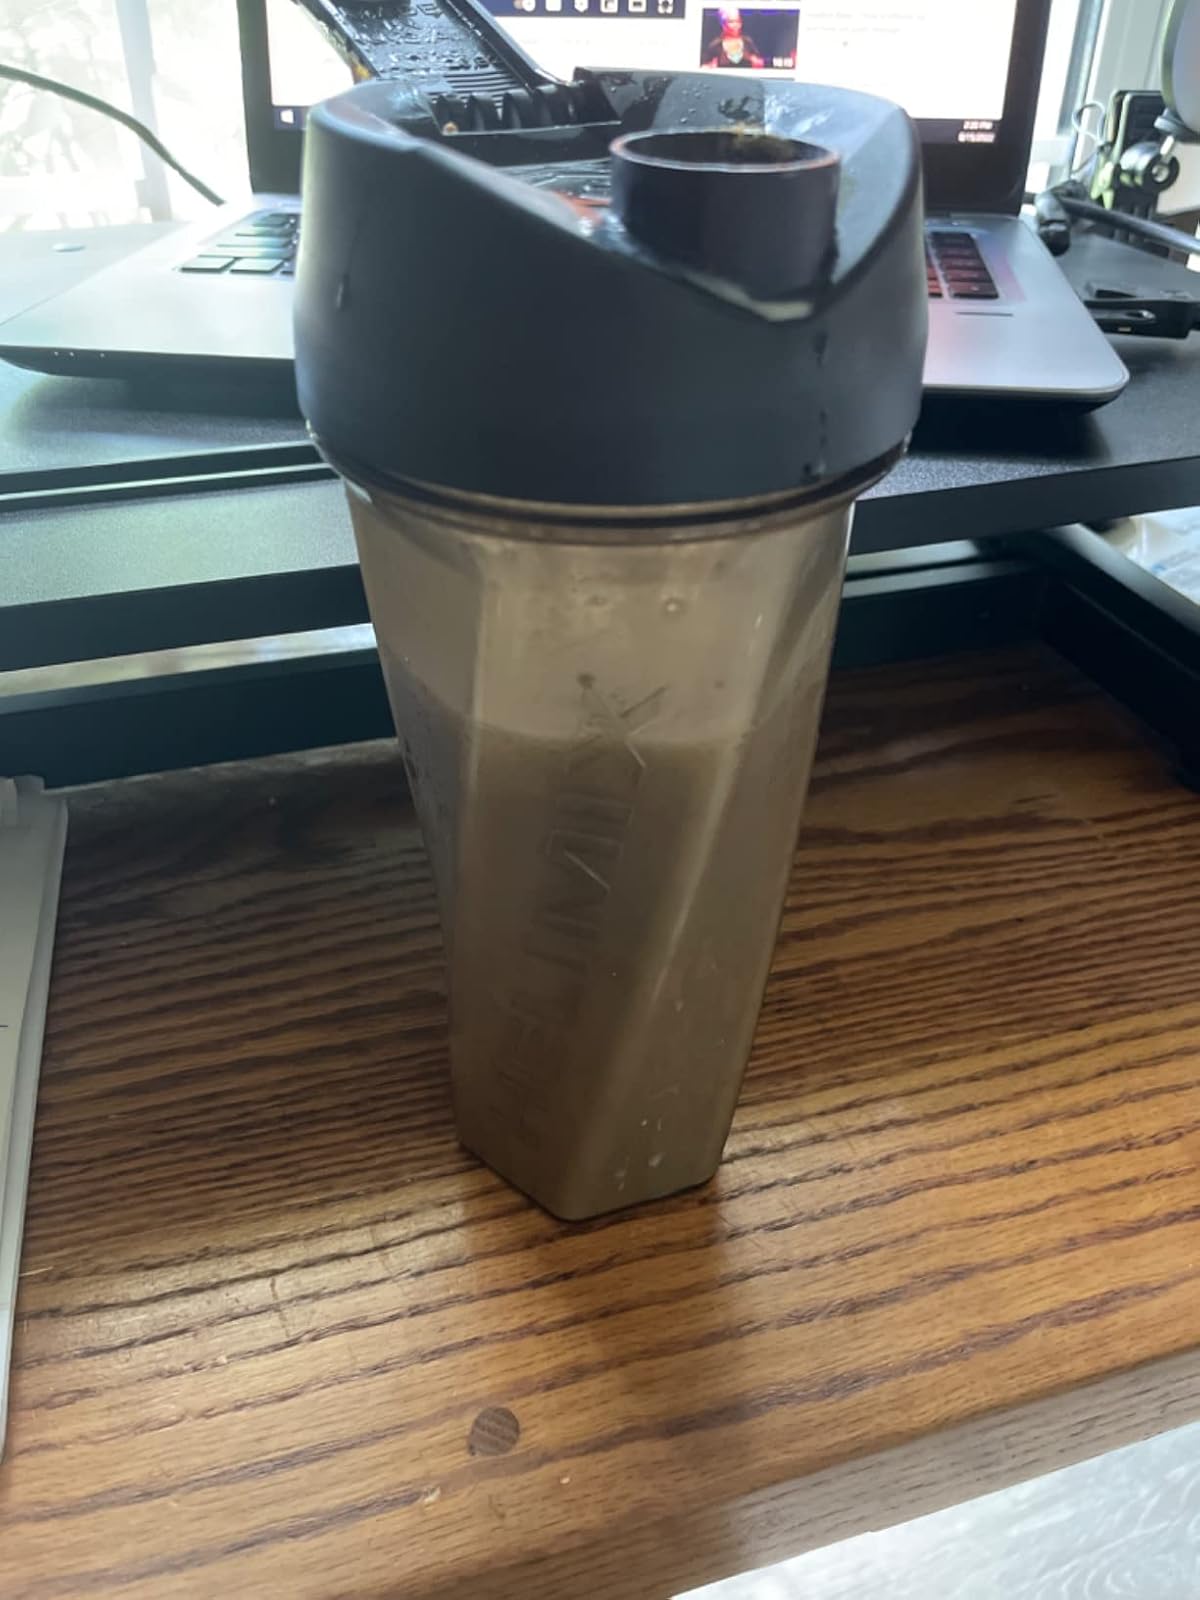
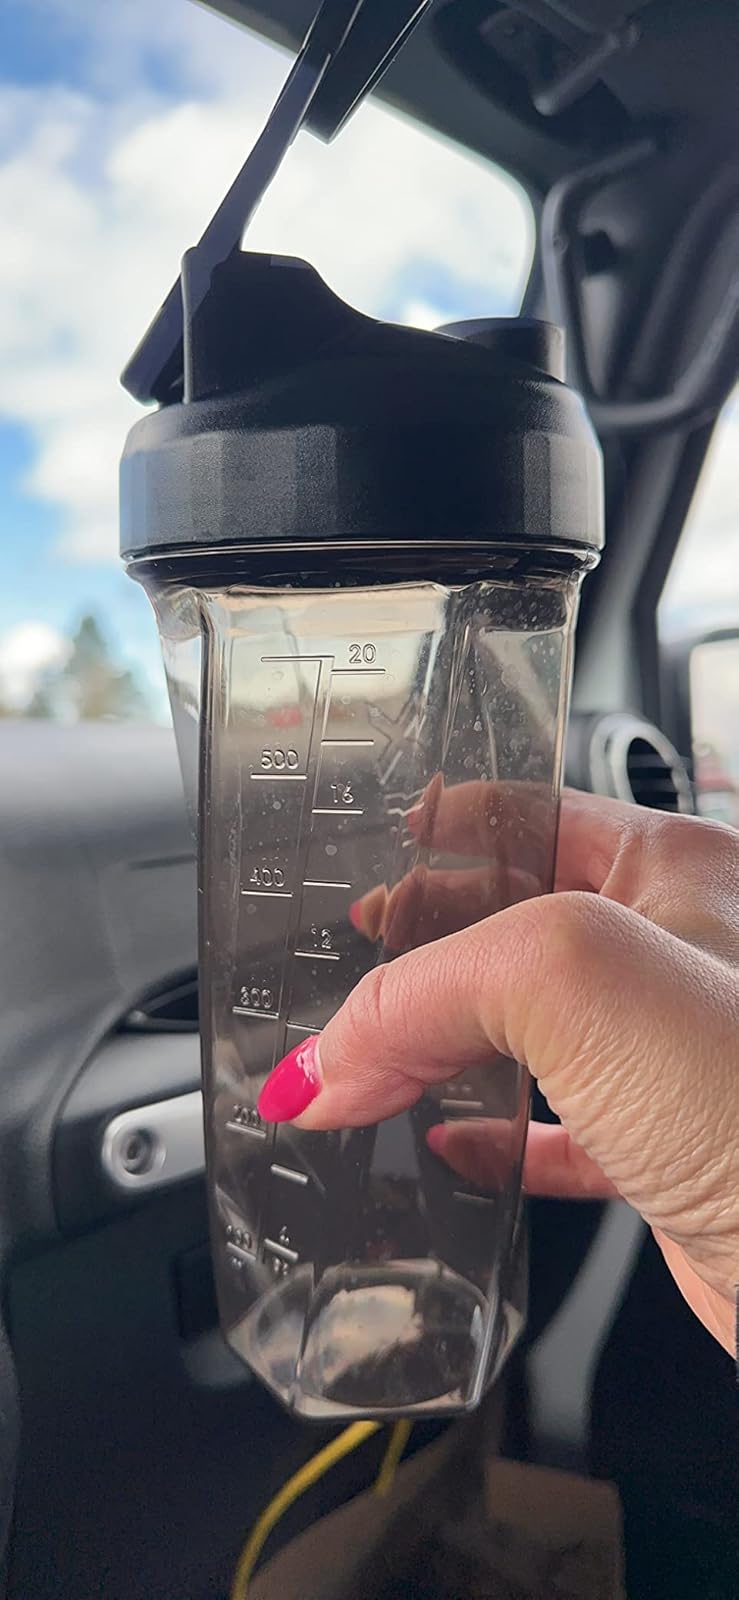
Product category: items_blender
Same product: yes